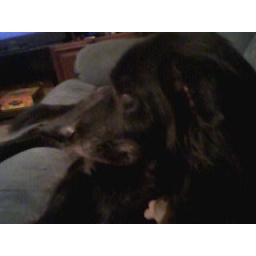
My lovable old dog Freeway. Found her last October (2006) walking in traffic on the highway.